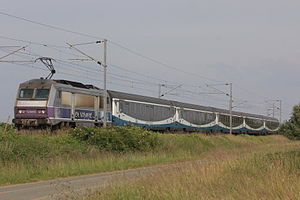
Interloire
Interloire
Interloire er en fransk togforbindelse, der opereres af TER Centre og TER Pays de la Loire. Den forbinder Orléans med Le Croisic via Angers og Nantes. Toget kører på de klassiske strækninger mellem Paris og Bordeaux samt Paris og Nantes. Servicen startede omkring 1994.